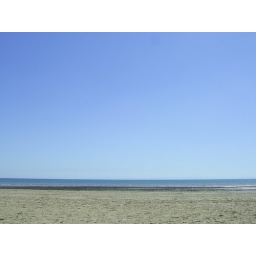
Blue sky over Swansea beach